Moscow Print Yard

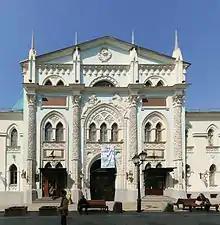
The main building has a highly distinctive façade

In 1612, the Moscow Print Yard was destroyed by fire, but it was soon rebuilt. In 1620, a two-story stone chamber was erected for the Print Yard, moving seven typesetters and eighty employees from the Kremlin to the new premises. In 1625, several underground storage rooms and tunnels were built, leading to the Kremlin. The fire of 1634 destroyed all of the buildings belonging to the Print Yard. In 1642–1643, several new stone chambers for the publishing house were built under the supervision of an apprentice from Stoneworks Prikaz named T. Shaturin. In 1644, an apprentice, I. Neverov, and a foreigner named Christopher erected Gothic stone gates with towers, which divided the chambers of the Print Yard in two. These buildings housed the Bookprinting Prikaz and Proofreading Chamber. In 1679, they dismantled the so-called old "Big Chamber" building in the Print Yard, which was adjacent to the wall of Kitai-gorod. Stonemasons S. Dmitriyev and I. Artemyev supervised the erection of a new building over the old foundation, which would later be painted by court icon painter L. Ivanov and house the proofreading chamber and a library.